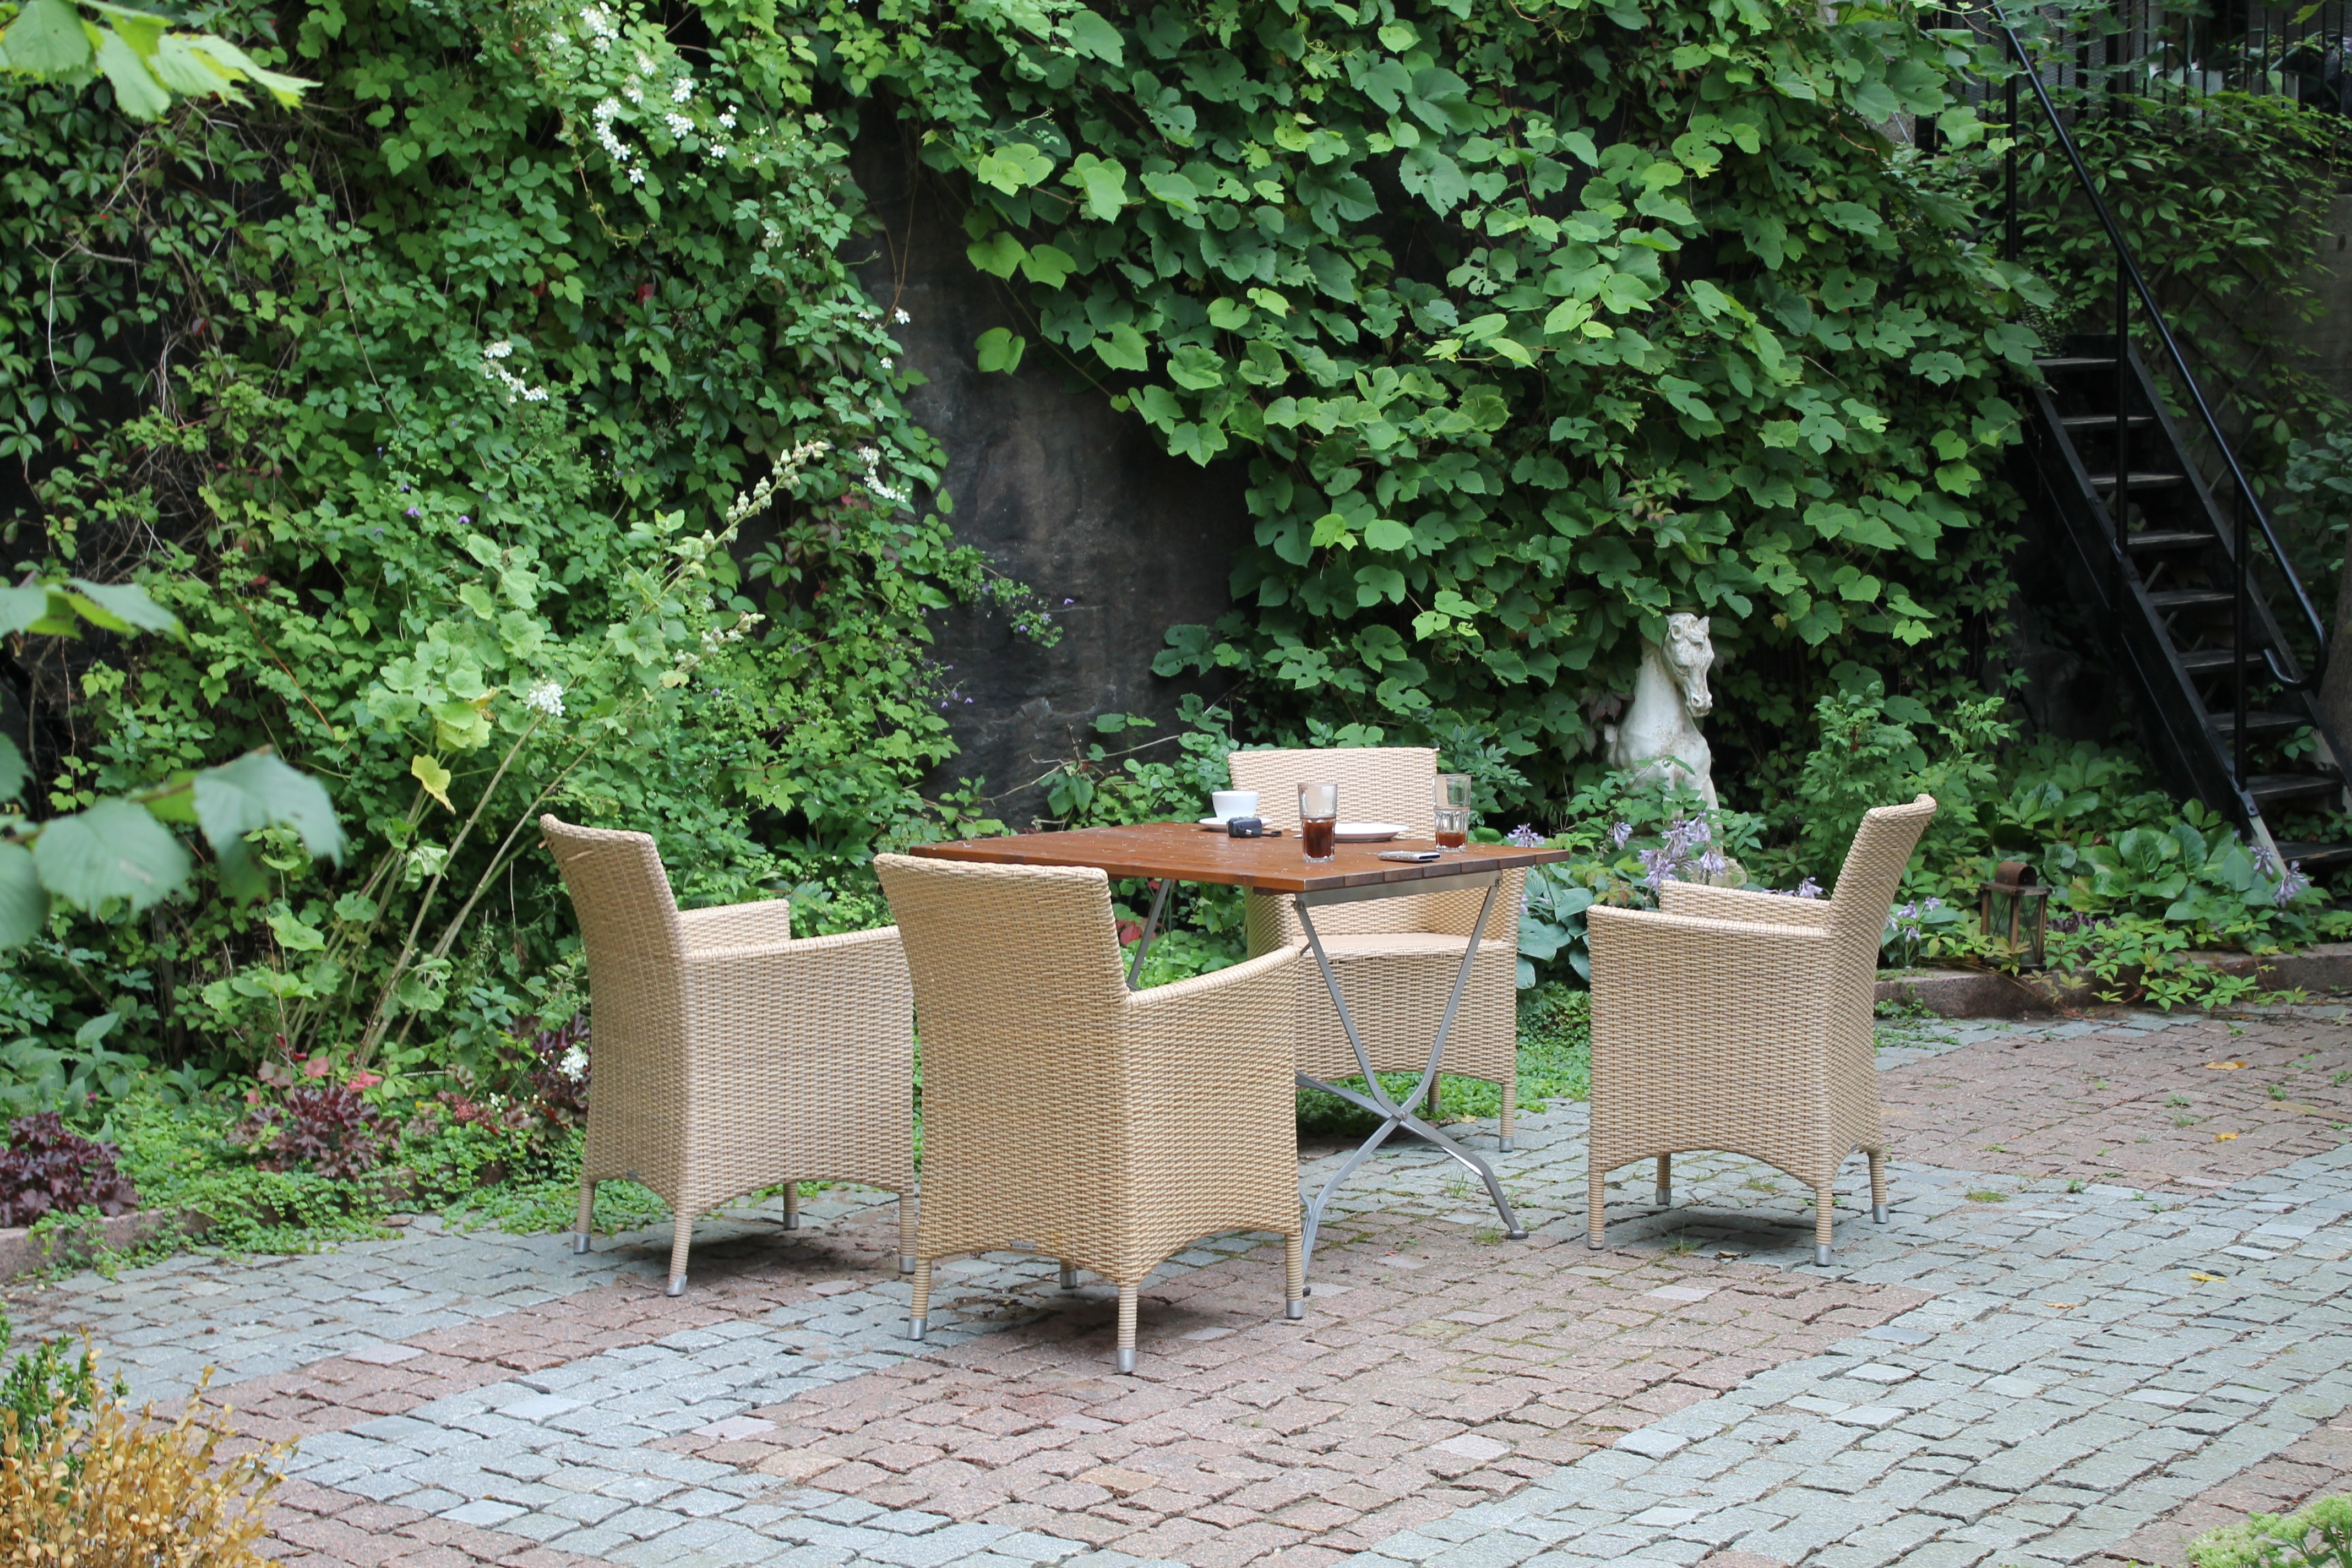
cafe, coffee, lawn, vintage, flower, restaurant, statue, cappuccino, green, cottage, backyard, patio, property, furniture, garden, chairs, courtyard, estate, yard, coffee break, outdoor structure